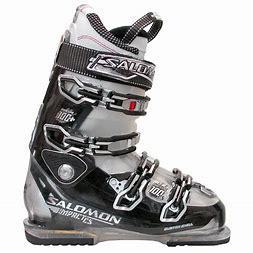
Brand: Salomon
Model: 100